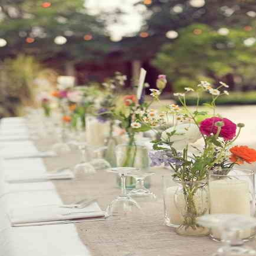
wild flower in bottles and vases along the top table